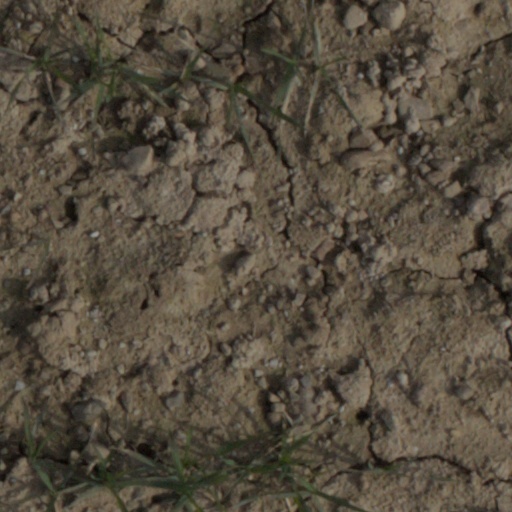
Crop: wheat